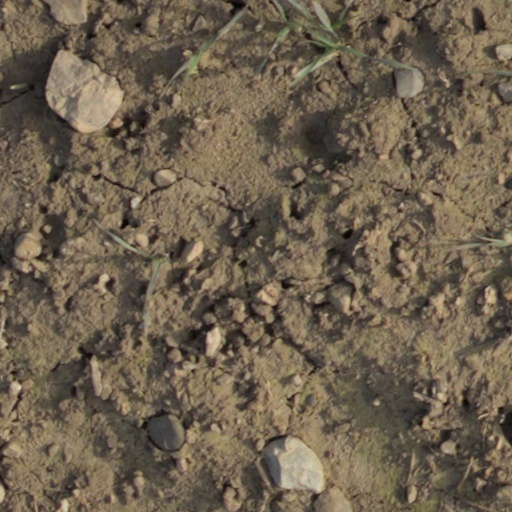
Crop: wheat